Chekism

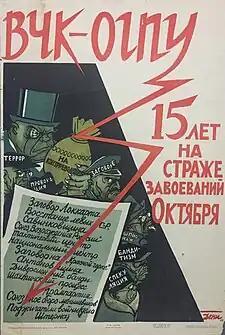
A 1932 Soviet propaganda poster with the text "15 Years of Guarding the October Gains" shows a list of alleged anti-Soviet conspiracies getting struck by Cheka—OGPU lightning.

The term was first defined in a 1950 Russian émigré journal by Soviet defector and Kremlinologist Abdurakhman Avtorkhanov, who described the Soviet secret police (which he called the NKVD. though in 1950 the security service was the MGB) as the key structure behind Stalin's dictatorship: